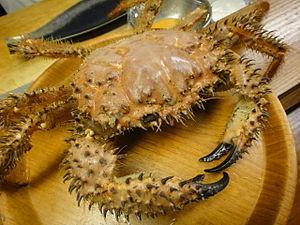
Les Brachyura sont des crustacés décapodes dotés d'une carapace plutôt plate, et d'un abdomen court et large placé sous le thorax. On distingue les Brachyura, les vrais crabes, des Anomura qui comprend plusieurs autres crustacés qui sont également appelés crabes
Les Hypothalassiidae sont une famille de crabes. Elle comporte deux espèces actuelles et une fossile dans deux genres dont un fossile.
Les Eriphioidea sont une super-famille de crabes. Elle comporte six familles.